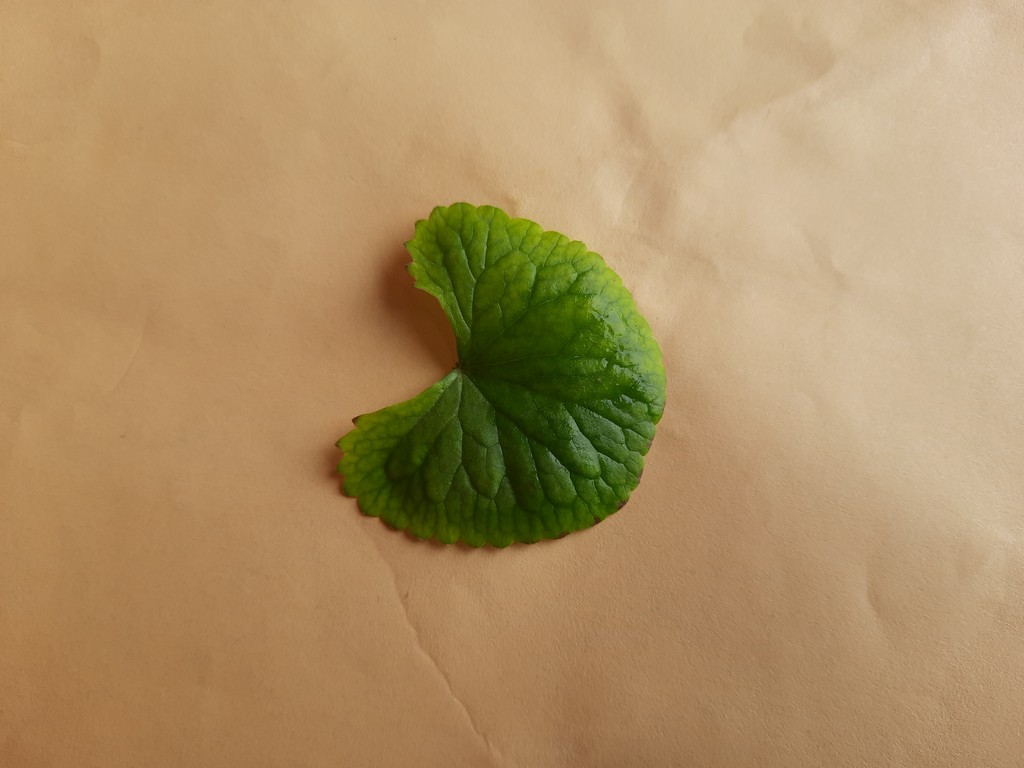
Label: Healthy